The Red Kebaya

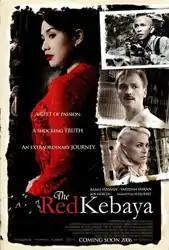
The one-sheet promotional poster.

The Red Kebaya is a 2006 Malaysian period drama film released by Golden Screen Cinemas, directed by Oliver Knott and produced by Andre Berly and Ramli Hassan. The film premiered in Malaysian cinemas on 23 November 2006 and is rated PG13.